Surgical mask

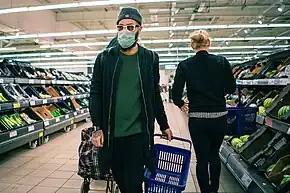
A supermarket shopper wearing a face mask during the COVID-19 pandemic

As the pandemic raged on, healthcare workers were required to continue wearing surgical masks for 12 or more hours a day. This caused the ear loops of the masks to chafe the back of their ears. Ear savers, plastic straps and hooks that go around wearer's heads, were invented to move the ear loops away from the wearer's ears. They could be made on demand by using 3D printing process.